Battles of Kfar Darom

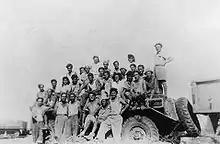
Residents of Kfar Darom during the war

By the first truce of the war on June 11, Kfar Darom was completely surrounded and under siege by Egyptian forces. Numerous attempts were made before and during the truce, including aerial drops, to deliver food and supplies to the village. The United Nations ceasefire observers did not intervene, and Egypt prevented the besieged kibbutz from receiving aid, including by shelling the areas where aerial drops landed, so that they could not be picked up. One convoy from the Negev Brigade managed to enter the village, but were subjected to Egyptian fire when trying to get back. After 8 days, they finally managed to take a few wounded and make it back to the Israeli lines.